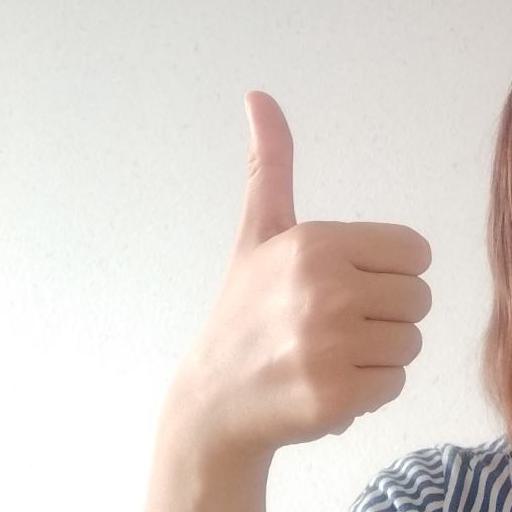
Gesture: like